Lidgate Castle

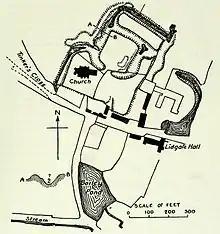
Plan of Lidgate Castle in 1911

Lidgate Castle was built in the village of Lidgate, Suffolk, probably around 1143, during the years of the civil war known as the Anarchy. At this time King Stephen of England was engaged in a campaign against the rebel baron Geoffrey de Mandeville, and the castle may have been built as part of the campaign to contain his advances in the region.